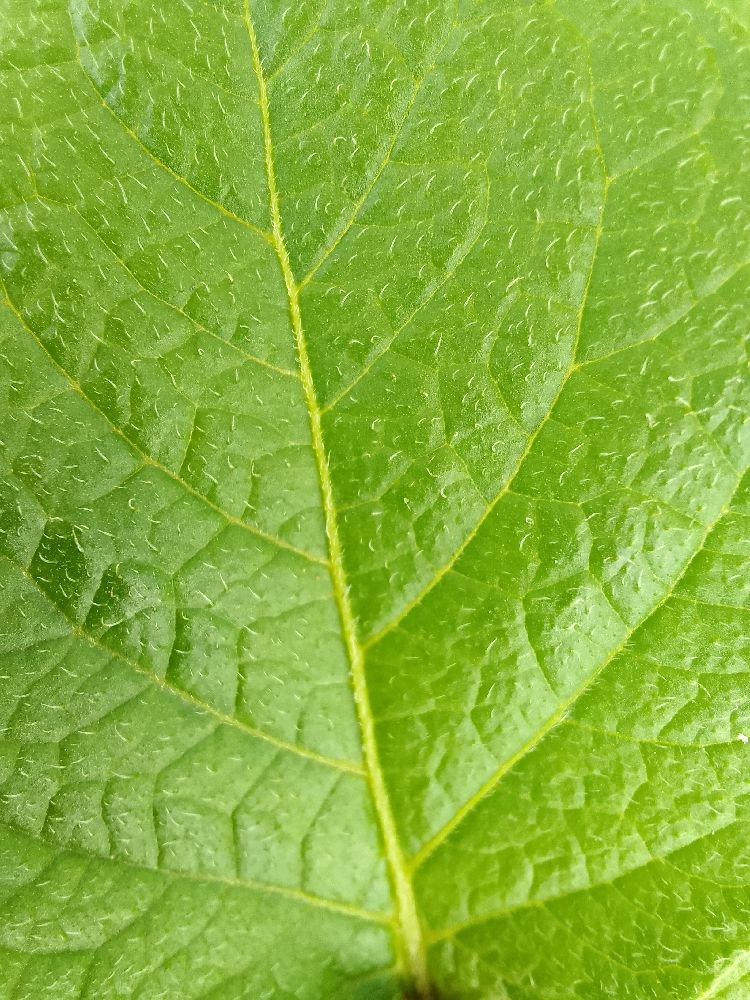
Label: Healthy